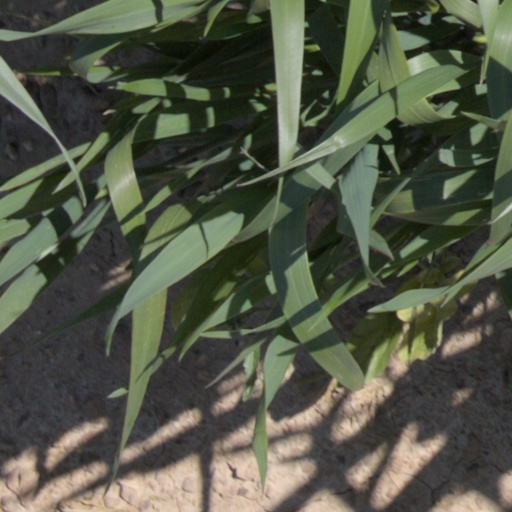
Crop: wheat